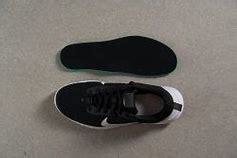
Brand: Nike
Model: Flex Experience Run 12